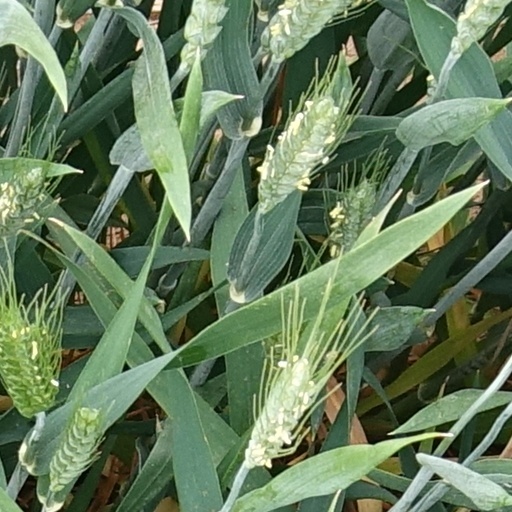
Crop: wheat